IronKey

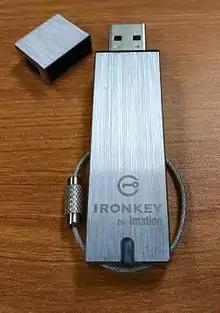
IronKey S250 8GB encrypted USB flash drive

IronKey is the brand name of a family of encrypted USB portable storage devices owned by Kingston Digital, the flash memory affiliate of Kingston Technology Company, Inc.